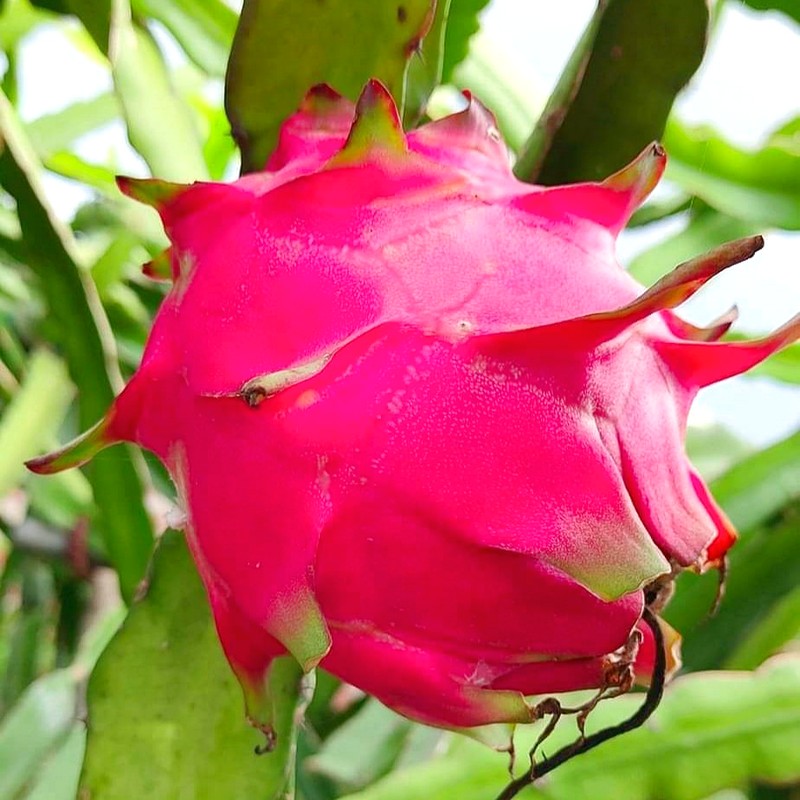
Label: Fresh Dragon Fruit